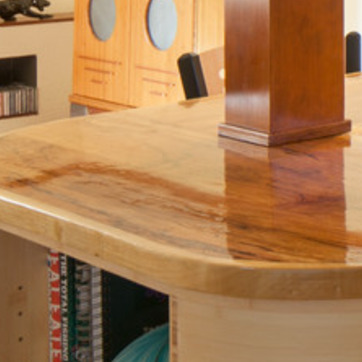
Material: wood